Dinosaurs in Jurassic Park

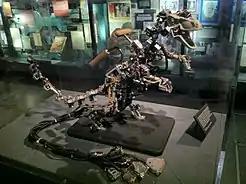
Dinosaur Input Device used in the first film

For certain scenes, Spielberg had considered using go motion dinosaurs created by visual-effects artist Phil Tippett. Spielberg was disappointed with the results and opted for ILM's digital dinosaurs instead, although Tippett and his team of animators remained with the project to supervise the dinosaur movements. Tippett and ILM worked together to create the Dinosaur Input Device (DID), a robot shaped like a dinosaur skeleton. The DID included an array of sensors that captured various poses, which were then transferred into graphics software at ILM. Animatics and storyboards by Tippett were also used by the film crew as reference for action sequences. ILM based their CGI dinosaurs on Winston's models. Herds of dinosaurs were created through computer animation, using duplicate individuals which were slightly altered to give the illusion of multiple animals. The 127-minute film has 15 minutes of total screen time for the dinosaurs, including nine minutes of animatronics and six minutes of CGI animals. "Jurassic Park" received critical acclaim for its innovations in CGI technology and animatronics. Among adults, the film generated an interest in dinosaurs, and it increased interest in the field of paleontology.